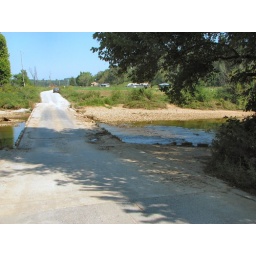
South approach to low water bridge over Long Creek on WPA Road near Alpena, AR